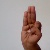
The image shows a hand gesture representing the letter 'F' in Indian Sign Language.